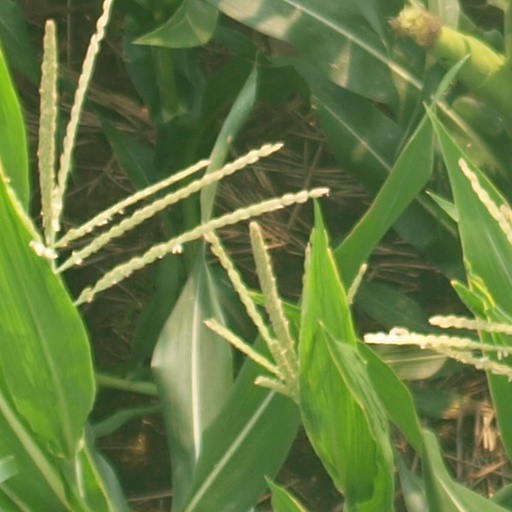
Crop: maize; corn